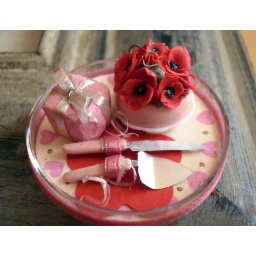
Everything in the set is handmade by me. I only bought the tiny dish for the cake and the box itsself.